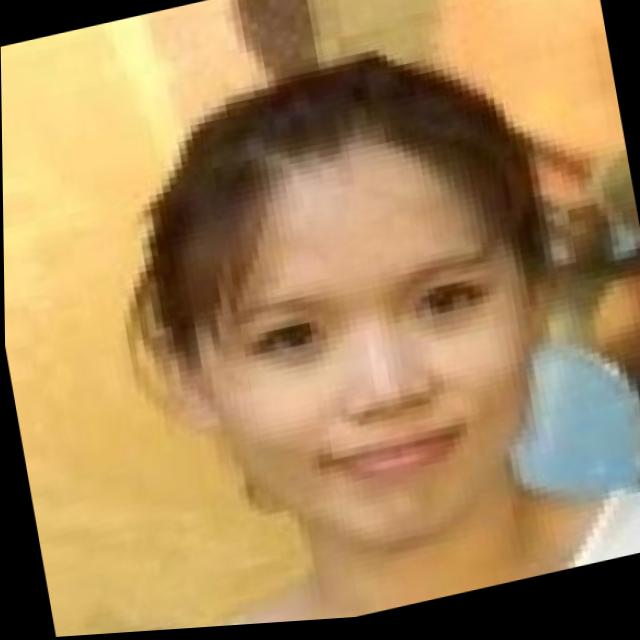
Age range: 21-44